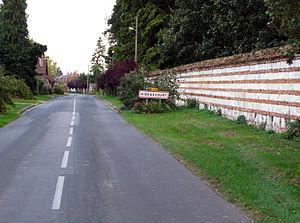
Ribeaucourt est une commune française située dans le département de la Somme, en région Hauts-de-France.